Excuse My Dust (1951 film)

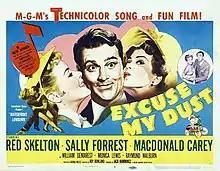
Theatrical release poster

Excuse My Dust is a 1951 musical comedy film starring Red Skelton. It was directed by Roy Rowland and an uncredited Edward Sedgwick. It is based on the 1943 book of the same name by Bellamy Partridge.